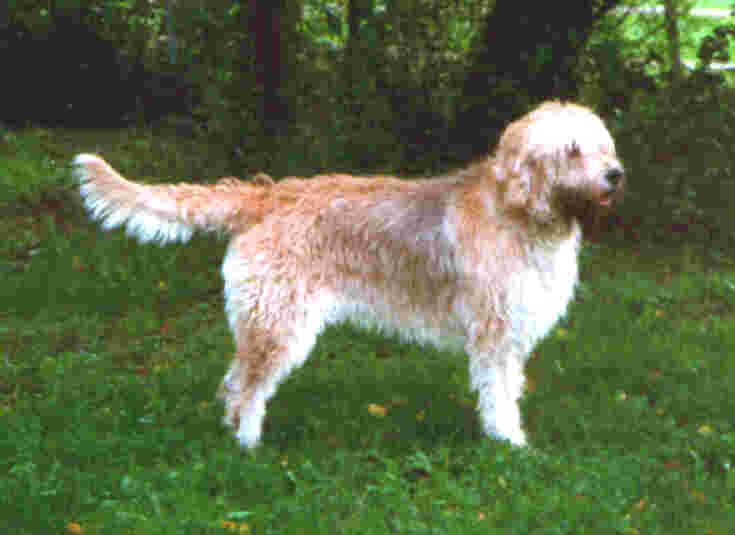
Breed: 217-n000014-otterhound